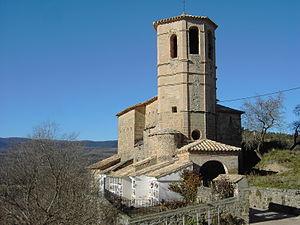
Bárcabo est une municipalité de la comarque de Sobrarbe, dans la province de Huesca, dans la communauté autonome d'Aragon en Espagne.